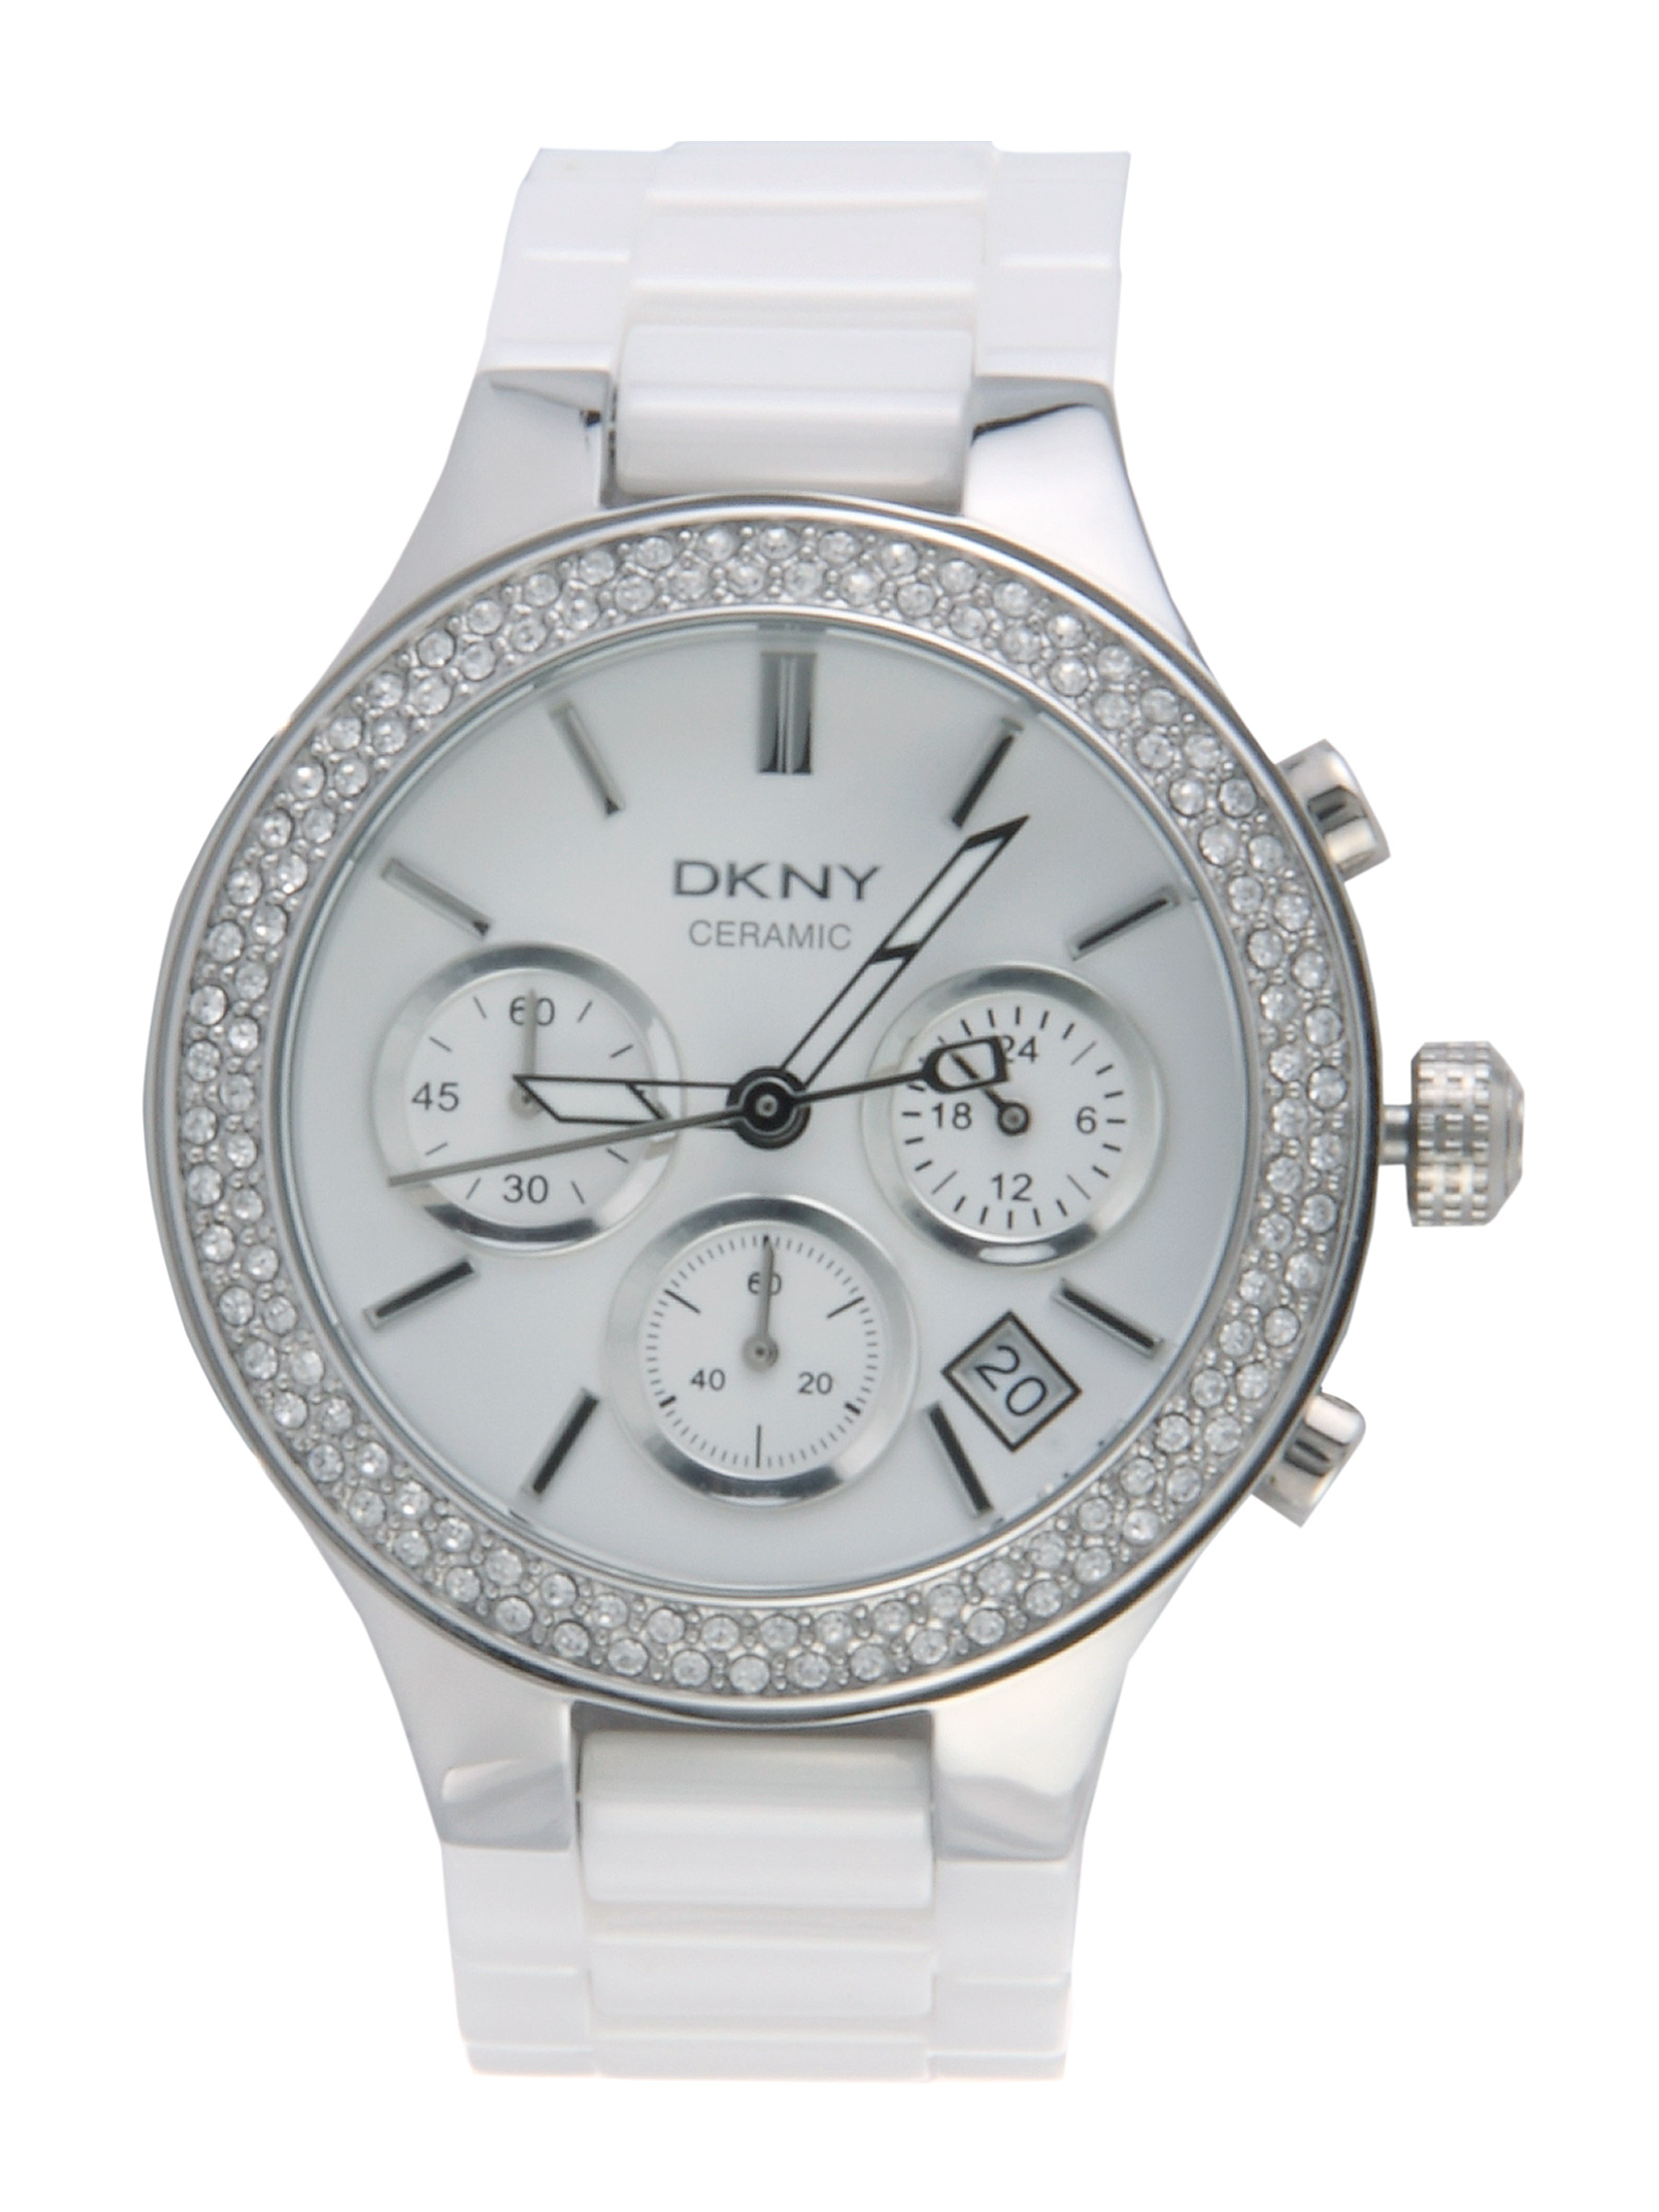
DKNY Women White Dial Chronograph Watch NY4985
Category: Accessories / Watches / Watches
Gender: Women
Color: White
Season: Winter 2016
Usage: Casual